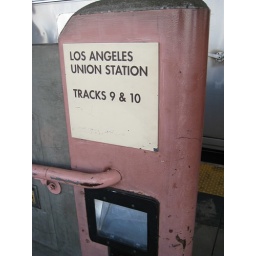
At Los Angeles Union Station railroad and bus station in downtown Los Angeles, California.